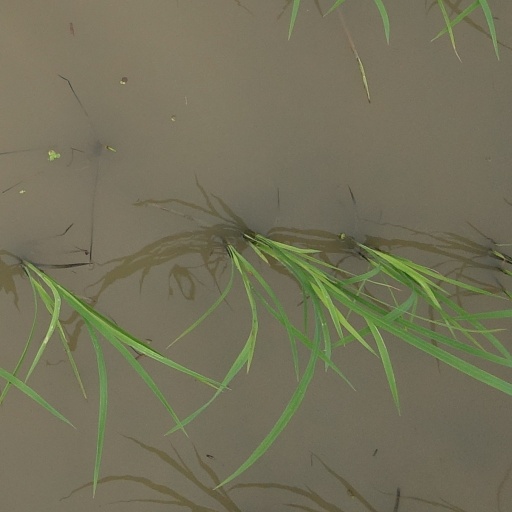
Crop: rice